Sakina bint Husayn

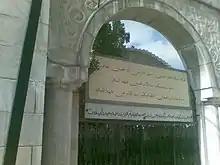
Gate to the shrine attributed to Sakina in the Bab al-Saghir cemetery in Damascus

Sakina died in Medina on 5 Rabi' al-Awwal 117 AH (8 April 735) at the age of sixty-eight and during the reign of the Umayyad caliph Hisham ibn Abd al-Malik, according to Ibn Asakir and the Sunni historian al-Baladhuri. This is also reported by the Sunni biographer Ibn Sa'd and by the Sunni traditionist al-Nawawi. Other given dates in the early sources are 92 AH (710-1) and 94 AH (712-3). Another report states that she died in Kufa at the age of seventy-seven, though Mernissi finds this unlikely. Yet there are also reports that she died in Mecca, Damascus, or Egypt. Sakina was buried in al-Baqi cemetery, but there is also a shrine attributed to her in Cairo, Egypt. There is yet another tomb in the Bab al-Saghir cemetery in Damascus and another one existed in Tiberias, Palestine. Both are falsely attributed to Sakina, according to the historian Yaqut al-Hamawi, who considers Medina to be her resting place.